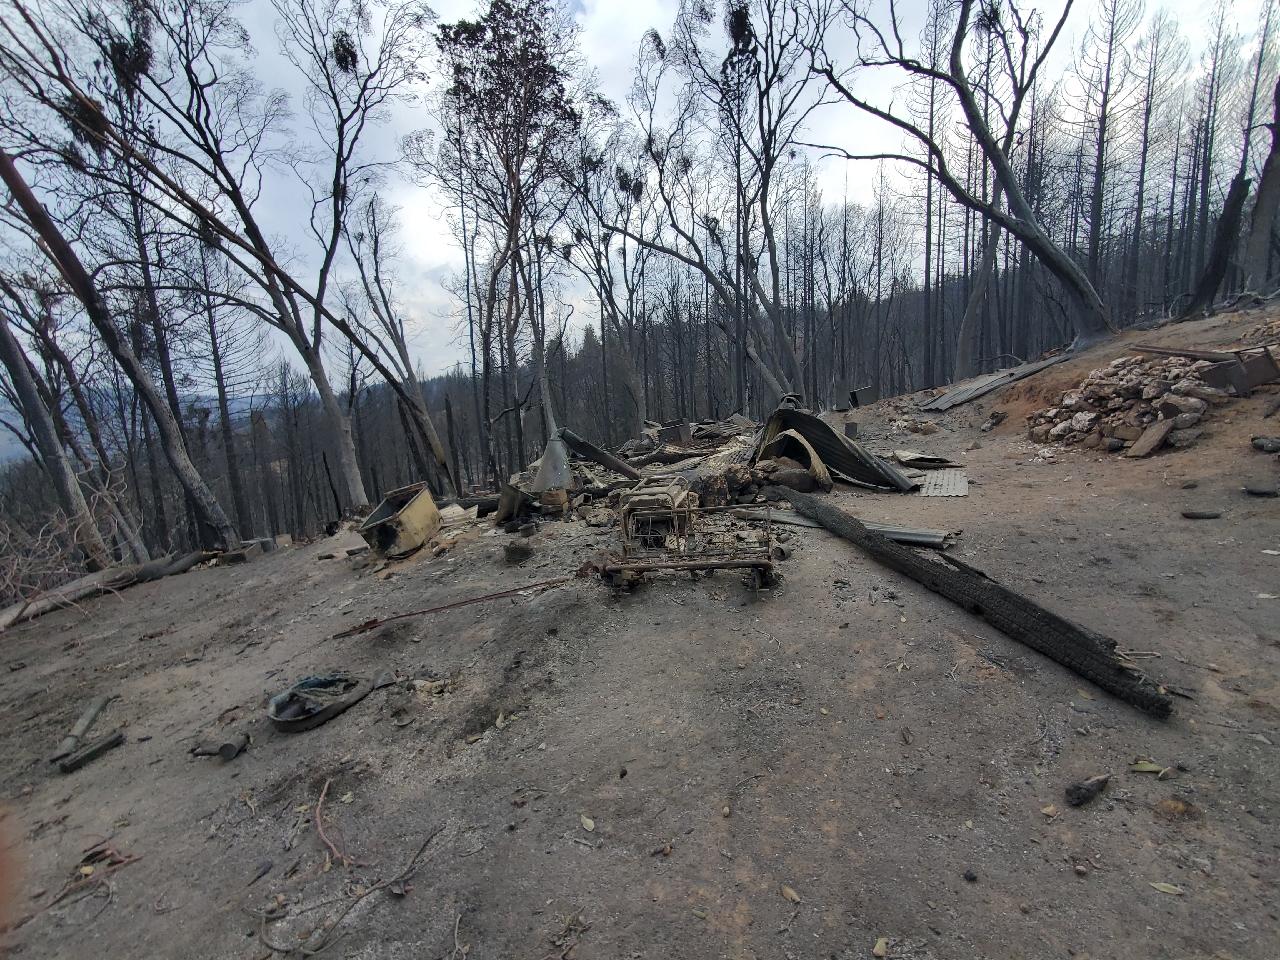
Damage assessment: destroyed